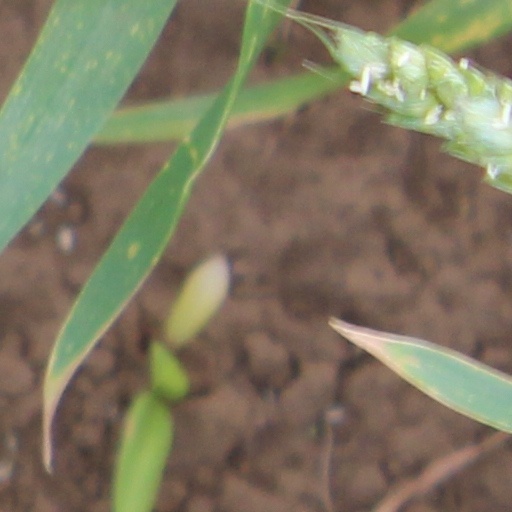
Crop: wheat